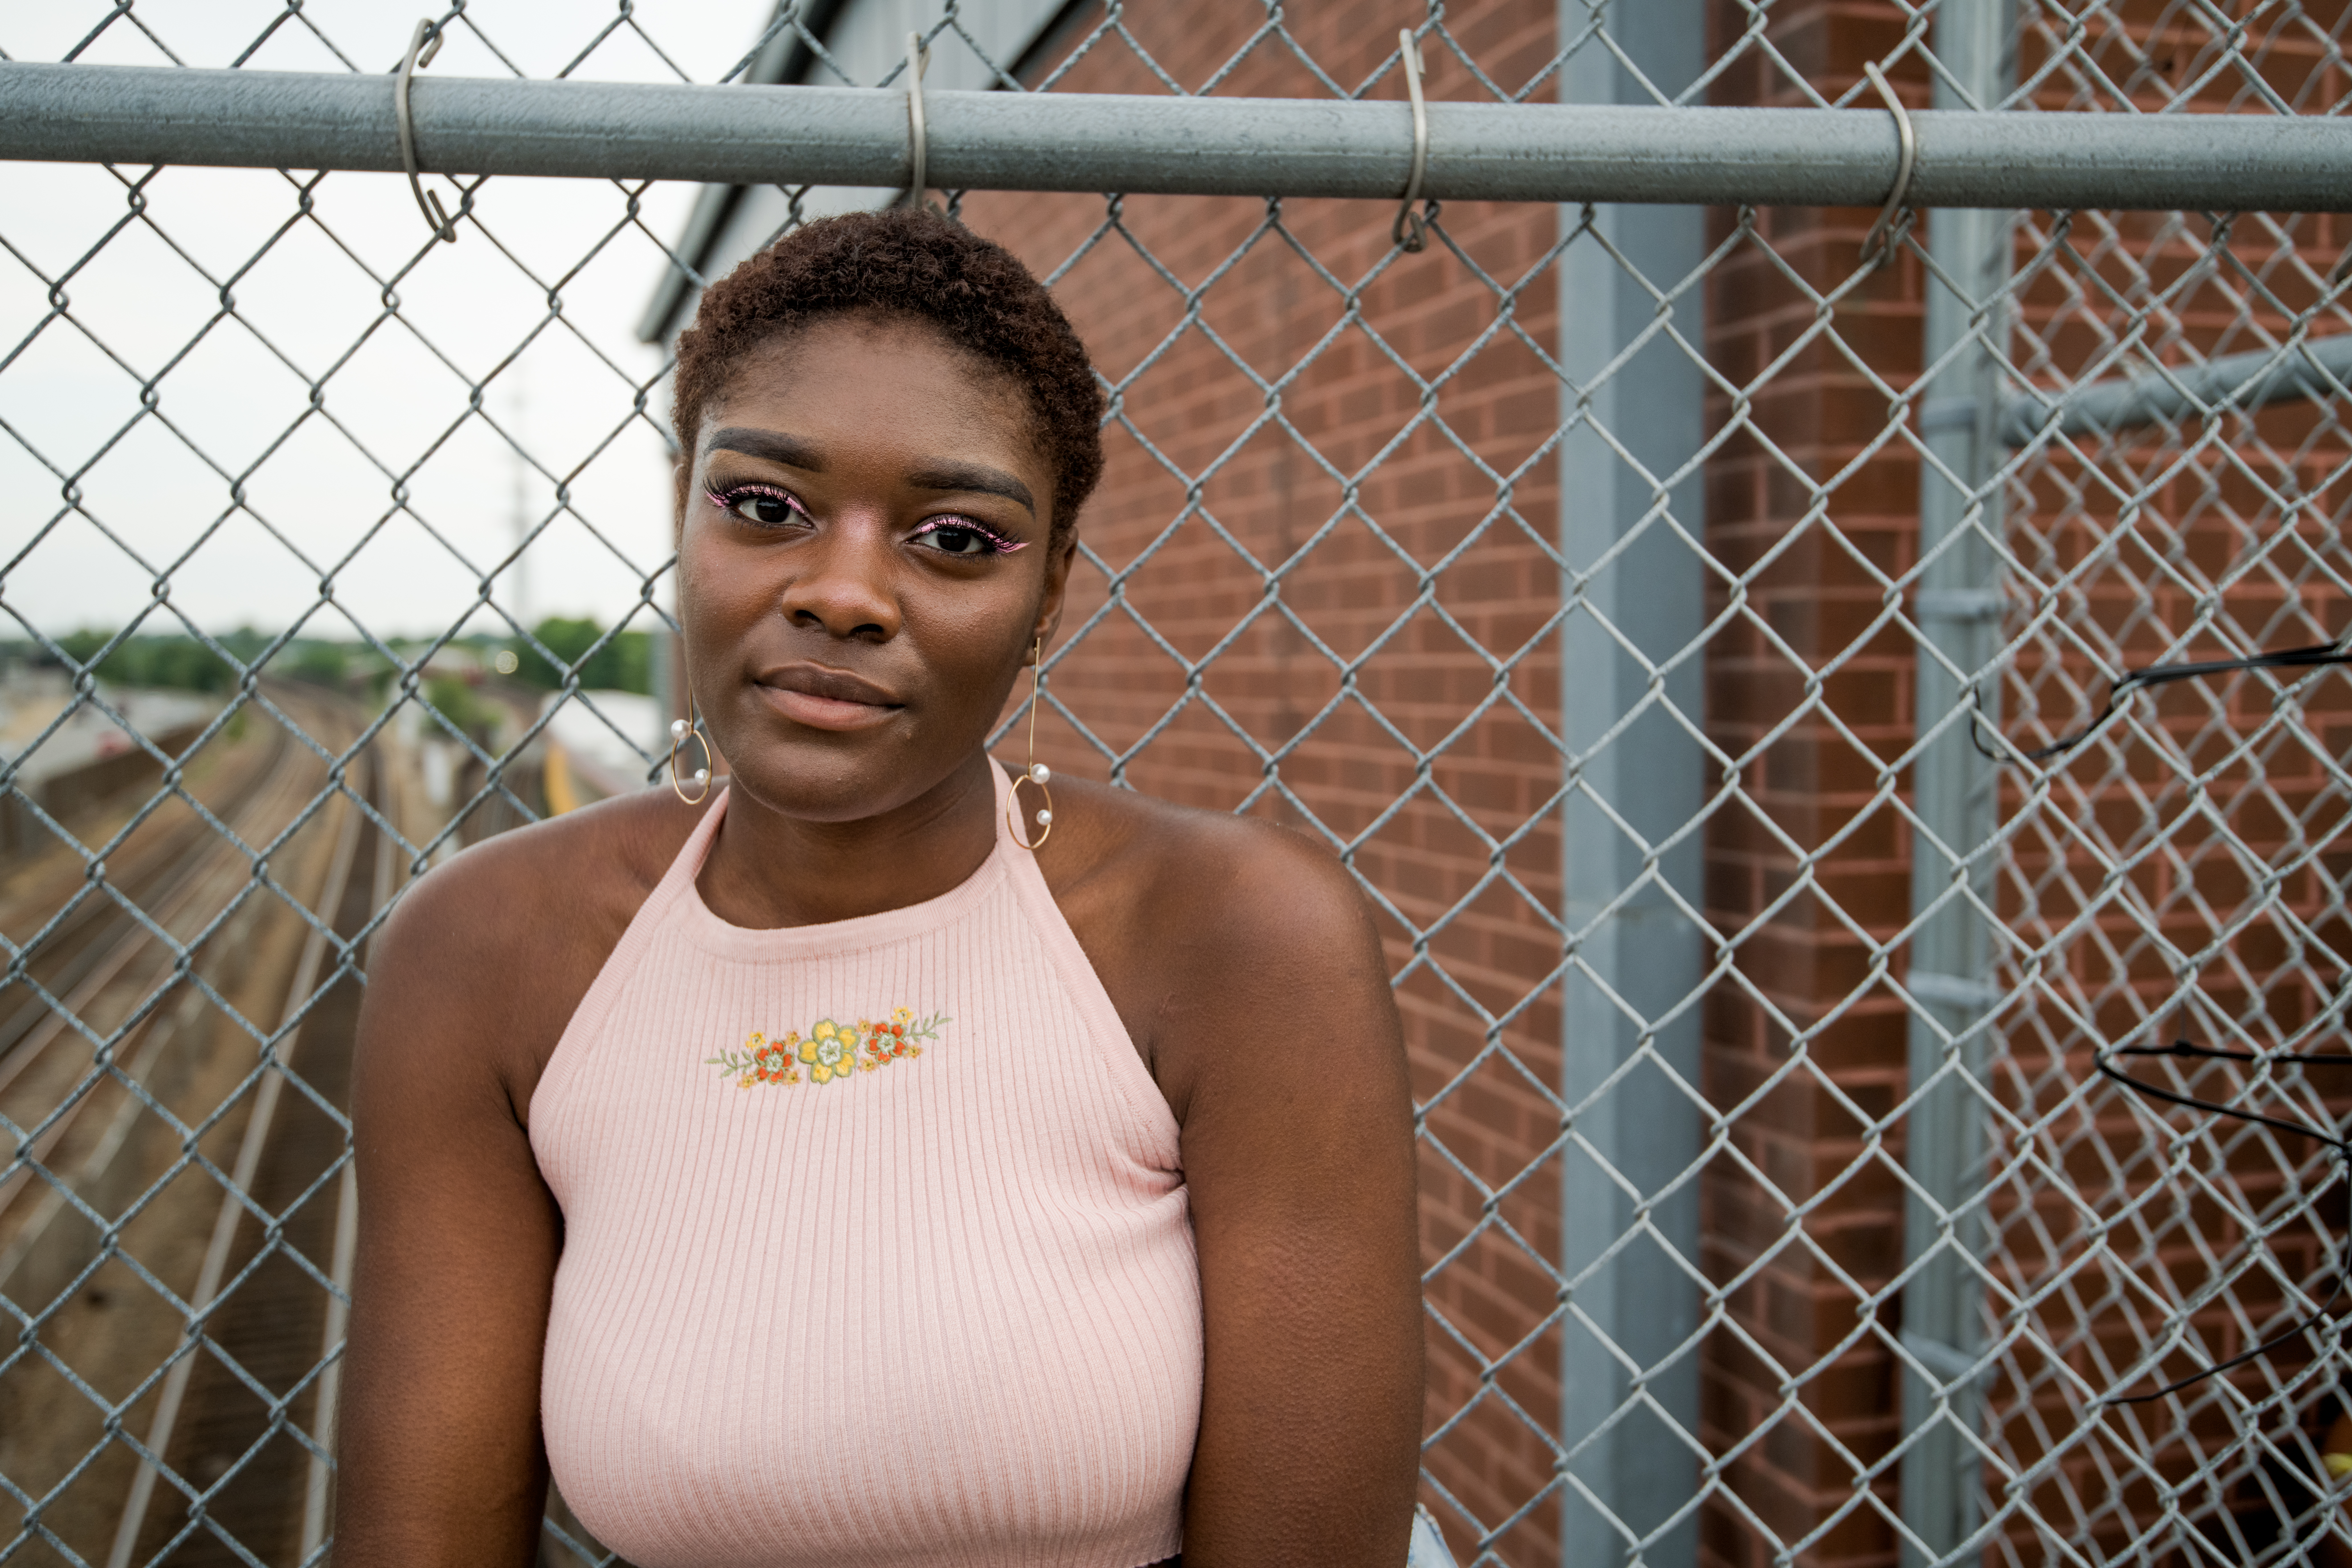
chain link fencing, net, muscle, vacation